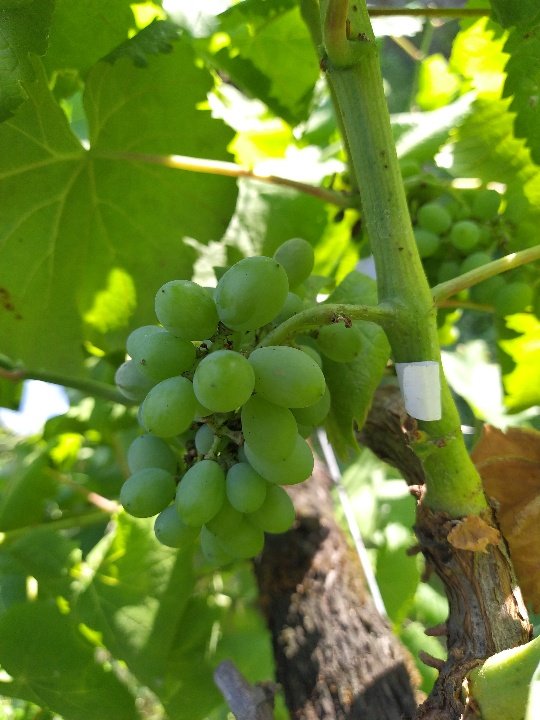
Berries visible: 23
Grape clusters: 1